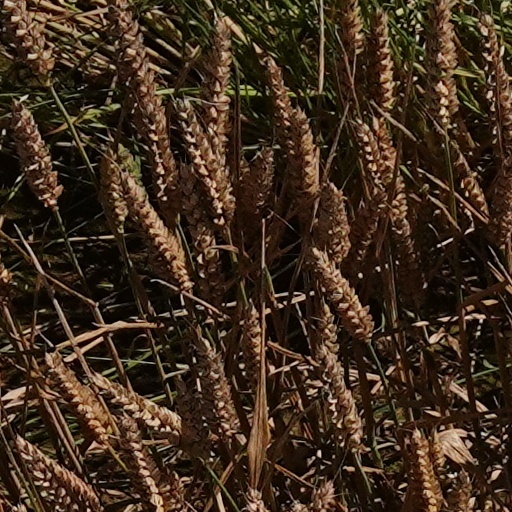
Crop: wheat